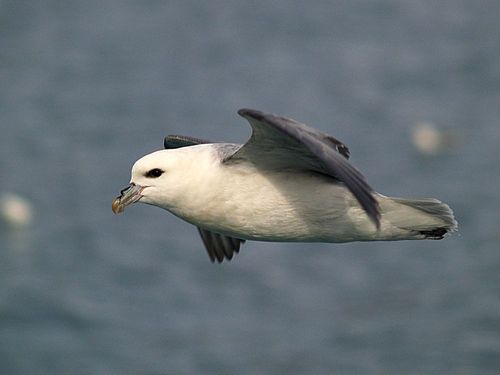
this bird is nearly all white except for its wings and tail.
this is a white bird with grey wings and a black eye.
a large bird with a white body and long wide gray wingsa predominantly white bird with pale gray tail feathers, gray and charcoal wings, and a thick, blunt bill with a distinct black thunderbolt-shaped marking.
bird with gray and black beak that is slightly curved at the tip, white throat, crown and nape, and gray breast, belly and abdomena white bird with gray wings and black eyes
this bird is white and gray in color, with a large curved beak.
the bird has a white body with blue wings and grey tail feathers. it overall has a torpedo shape.
this bird is white and gray in color, with a curved beak.
this bird has wings that are grey and has a white belly
Species: Northern Fulmar